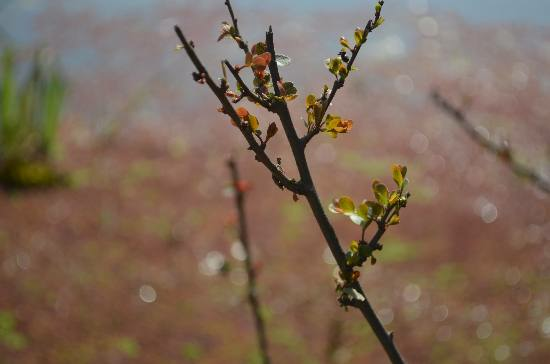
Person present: No